Yorba Linda Water District

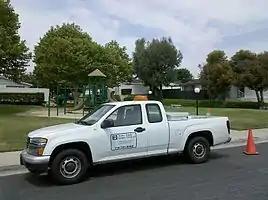
This is a typical vehicle used by meter readers.

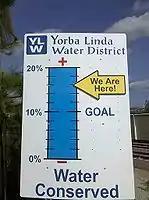
These signs were placed at various locations throughout the jurisdiction during the summer of 2009 as a result of expected shortages.

It is governed by a locally elected Board of Directors. The Directors are elected to four-year terms by the registered voters within the District and establishes policies and programs leading to the achievement of the District's mission. As of 2022, the President of the Board is J. Wayne Miller, PhD, the Vice President is Brooke Jones, and the other three members of the board are Trudi DesRoches, Phil Hawkins, and Tom Lindsey. The Yorba Linda Water District Board of Directors' meetings are held on the second and fourth Tuesdays of each month at the District office located at 1717 E. Miraloma Ave. in Placentia.